1981 World Games

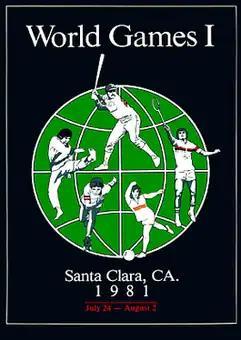
Cover of the World Games I brochure produced for Santa Clara in 1981.

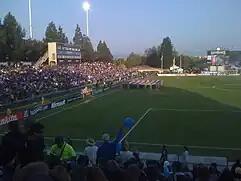
Buck Shaw Stadium, site of the opening ceremonies and tug of war matches

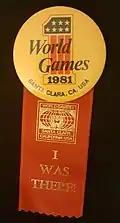
World Games I souvenir button

The 1981 World Games were the first World Games, an international multi-sport event, and were held in Santa Clara, California, United States. The games featured sports that were not included in the Olympics, including tug-of-war, racquetball, baseball and softball, artistic roller skating, roller hockey, roller speed skating, finswimming, karate, women's water polo, bowling, bodybuilding, waterskiing, casting, badminton, trampoline, powerlifting and taekwondo. Best estimates for attendance figures were that about 80,000 spectators witnessed the first World Games.